Valhalla train crash

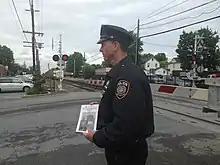
A police officer wearing a dark blue uniform faces left, holding a white pamphlet. Behind him a grade crossing gate is down, red lights are on and a train is approaching

Another unusual aspect was the configuration of the third rail. On most American commuter-rail agencies that operate trains powered by third rails, contact shoes are on top of their third rail. Those on Metro-North trains, however, draw current from underneath the third rail. This configuration prevents ice from building up on top during winter months and reduce the possibility of inadvertent contact with the high-voltage rail by anything other than the shoe. To facilitate this, the ends of the third rails adjacent to grade crossings have a slight upturn.